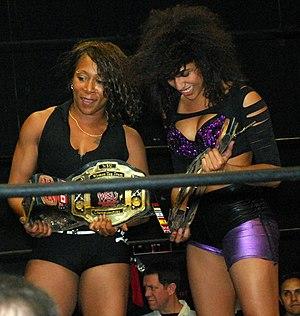
Martibel Payano plus connue sous le nom de ring de Marti Belle est une catcheuse américaine d'origine dominicaine. Elle commence sa carrière de catcheuse fin 2009 et travaille à la Women Superstars Uncensored où elle remporte le championnat par équipes de la WSU avec Tina San Antonio et Jazz puis le championnat Spirit de la WSU.
Le WSU Tag Team Championship est un championnat de catch féminin par équipe utilisé par la Women Superstars Uncensored. Ce titre est créé le 11 octobre 2008 quand Roxie Cotton et Annie Social remportent un tournoi en battant Amy Lee et Missy Sampson en finale d'un tournoi. Depuis, 14 autres équipes ont détenu ce titre pour 22 championnes et quatre champions.